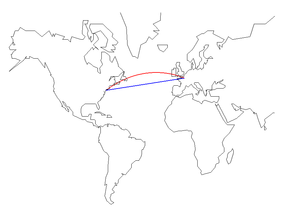
Loxodromie (en bleu) et orthodromie (en rouge) entre Paris et New-York, en projection de Mercator.
L'orthodromie désigne le chemin le plus court entre deux points d'une surface. Sur une sphère, c'est le plus petit des deux arcs du grand cercle joignant les deux points.
Une loxodromie, est une courbe qui coupe les méridiens d'une sphère sous un angle constant. C'est la trajectoire suivie par un navire qui suit un cap constant.